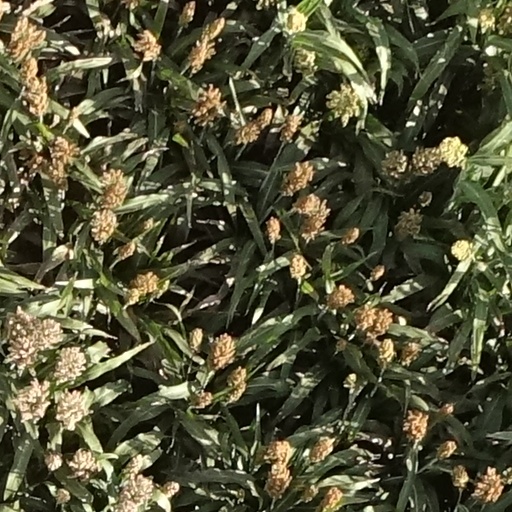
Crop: sorghum